Frank Steketee

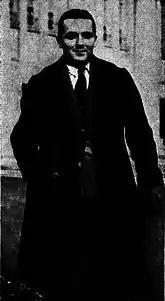
Frank Steketee, 1921

As a freshman, Steketee started four games at fullback for the 1918 Michigan Wolverines football team. In a season shortened to five games due to the 1918 flu pandemic and war-related travel restrictions, the Wolverines compiled a perfect 5–0 record and have been recognized retroactively as national champions. The 1918 team shut out four of its opponents, including a 14–0 shutout over Ohio State. For the season, the team outscored all opponents by a combined total of 96 to 6.